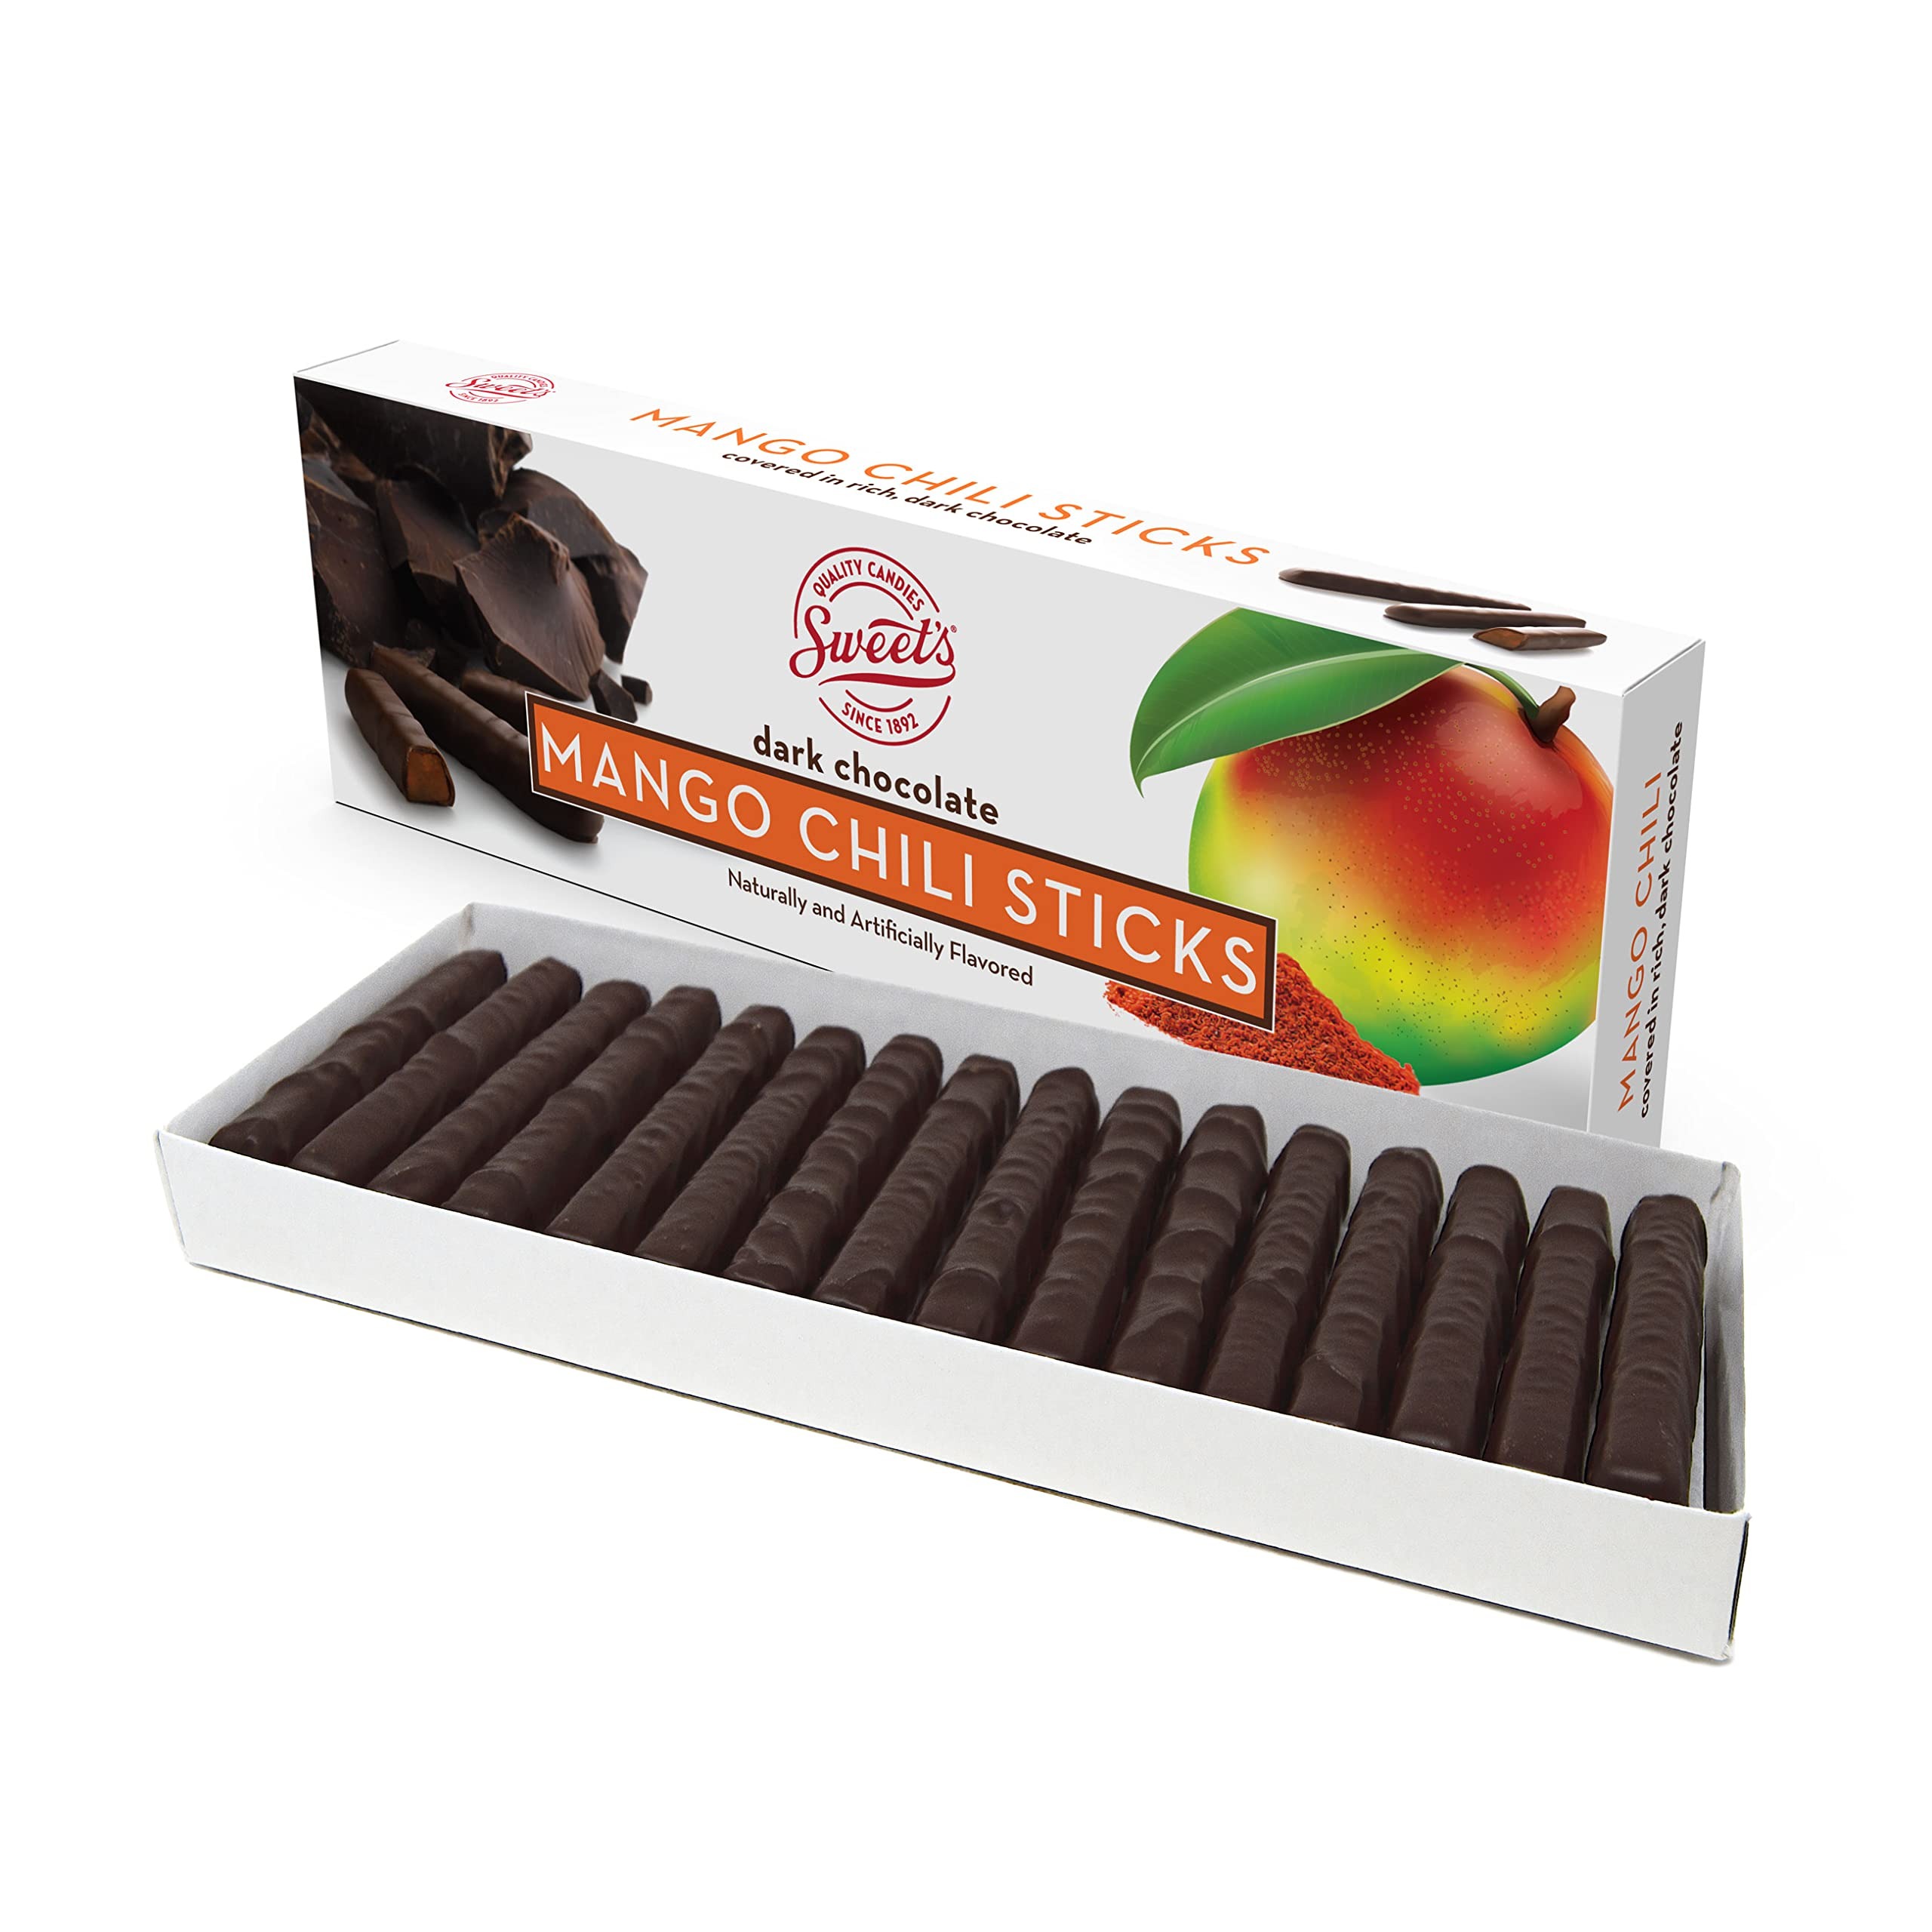
Item Name: Sweet Candy Company Dark Chocolate Mango Chili Sticks - Gourmet Chocolate Covered Sticks, Chocolate Fruit Flavored Sticks, Gift Idea for Holidays, Gluten Free, Kosher - 10.5 oz Box
Bullet Point 1: INDULGENT MANGO CHOCOLATE STICKS: Sweet Candy Company's mango chili flavored centers coated in real dark chocolate offer smooth, delectable bites that are truly satisfying
Bullet Point 2: GREAT FOR GIFTING: Ideal for holidays, birthdays, Christmas, or care packages, these chocolate mango chili sticks make a thoughtful gift for any chocolate lover or just a tasty snack for yourself
Bullet Point 3: GOURMET QUALITY: Discover a nostalgic, classic treat crafted with quality ingredients and a mouthwatering balance of fruity mango flavor and rich dark chocolate
Bullet Point 4: GLUTEN FREE TREAT: Our chocolate sticks are made without gluten, offering a delicious treat for those with dietary preferences or restrictions. Enjoy their sweet fruity taste with confidence
Bullet Point 5: KOSHER CHOCOLATE STICKS: Sweet's fruit flavored chocolate sticks are kosher, making them a suitable option for those who seek tasty certified snacks that fit their lifestyle choices
Product Description: Sweet Candy Company has been crafting quality candies since 1892, and today we remain a family-owned and operated American company. The third, fourth, and fifth generations of the family are actively involved in the day-to-day operations of the business. Because of this, we're serious about family. And there's no better way to bring family together than over a bag of sweet treats at the beach, on a road trip, or even just as an after-dinner surprise. We're dedicated to providing families with quality, nostalgic treats with a twist. Sweet, sour, or even spicy candy—we have it all! Our chocolate sticks come in both milk and dark chocolate varieties. Each one features a fruity flavor covered in decadent chocolate, making them the perfect melt-in-your-mouth sweets. Have a taste for chocolates, cherries, oranges, or berries? Our chocolate candy comes in a variety of fun flavors ranging from classic to innovative. With chocolate sticks in flavors like Orange, Raspberry, Cherry, Mango Chili, and Blueberry, you're sure to find a candy you love. Whether you prefer dark chocolate candy or you're a milk chocolate fan, we have a chocolate stick that will satisfy your sweet tooth.<BR><BR>At your next event, let us cover the dessert for you. Our candied confections are great for filling any party table. If you need candy for wedding bars, gender reveals, favor bags, Easter, a birthday party, or any other special occasion, we've got you covered with this candy. Buying wholesale bulk candy is also much more cost-effective than running to the store to buy bags upon bags of candy. Let Sweet Candy Company provide quality candy for your next event, gathering, or family time with our Chocolate Candy Sticks.
Value: 10.5
Unit: Ounce

Price: 11.48